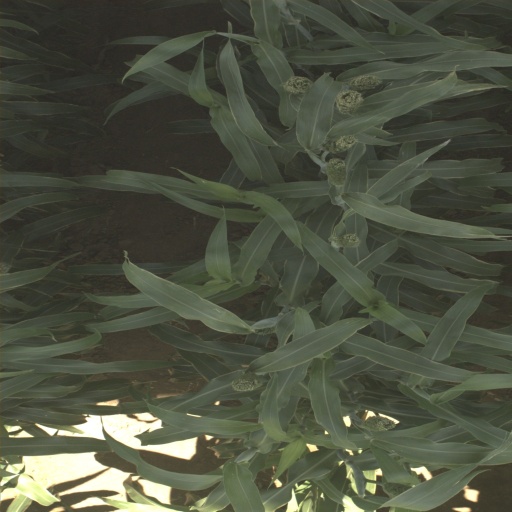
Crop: sorghum